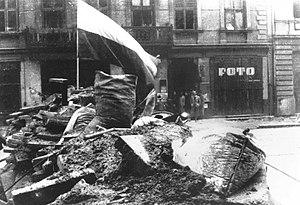
1944 est une année bissextile commençant un samedi.